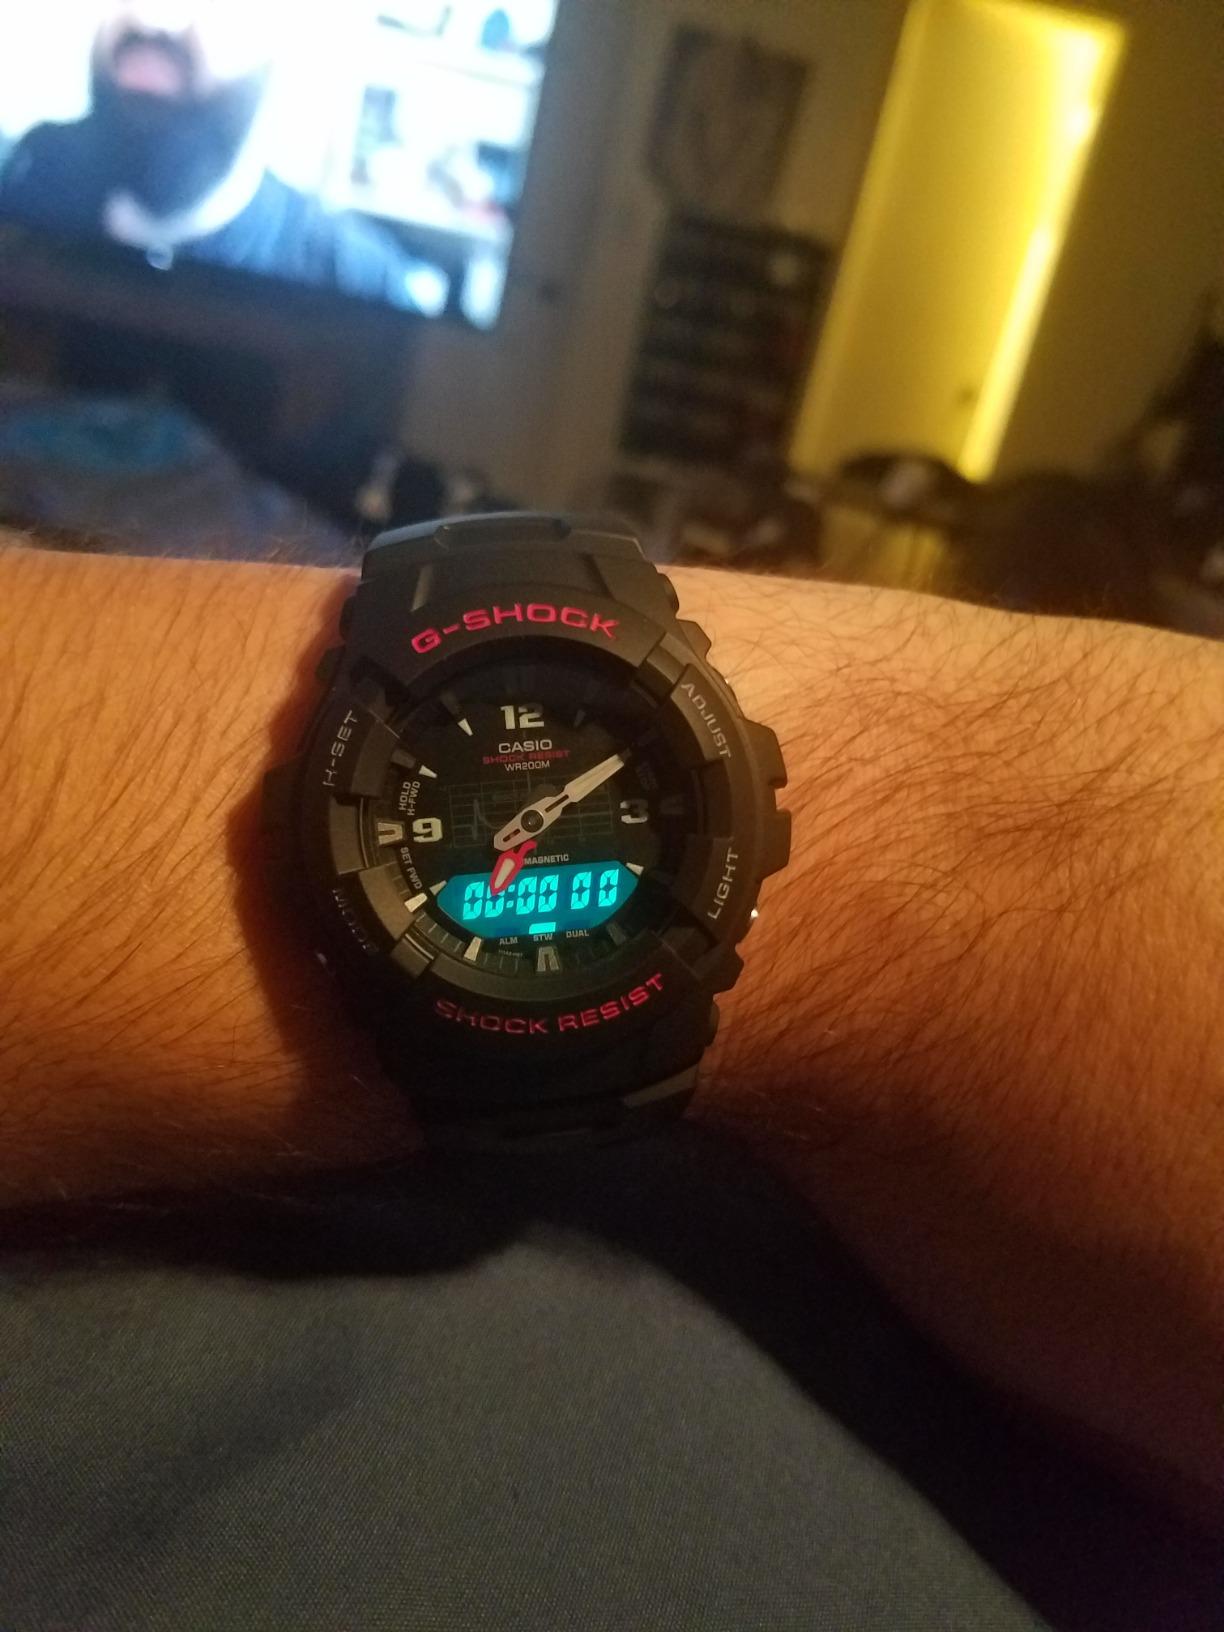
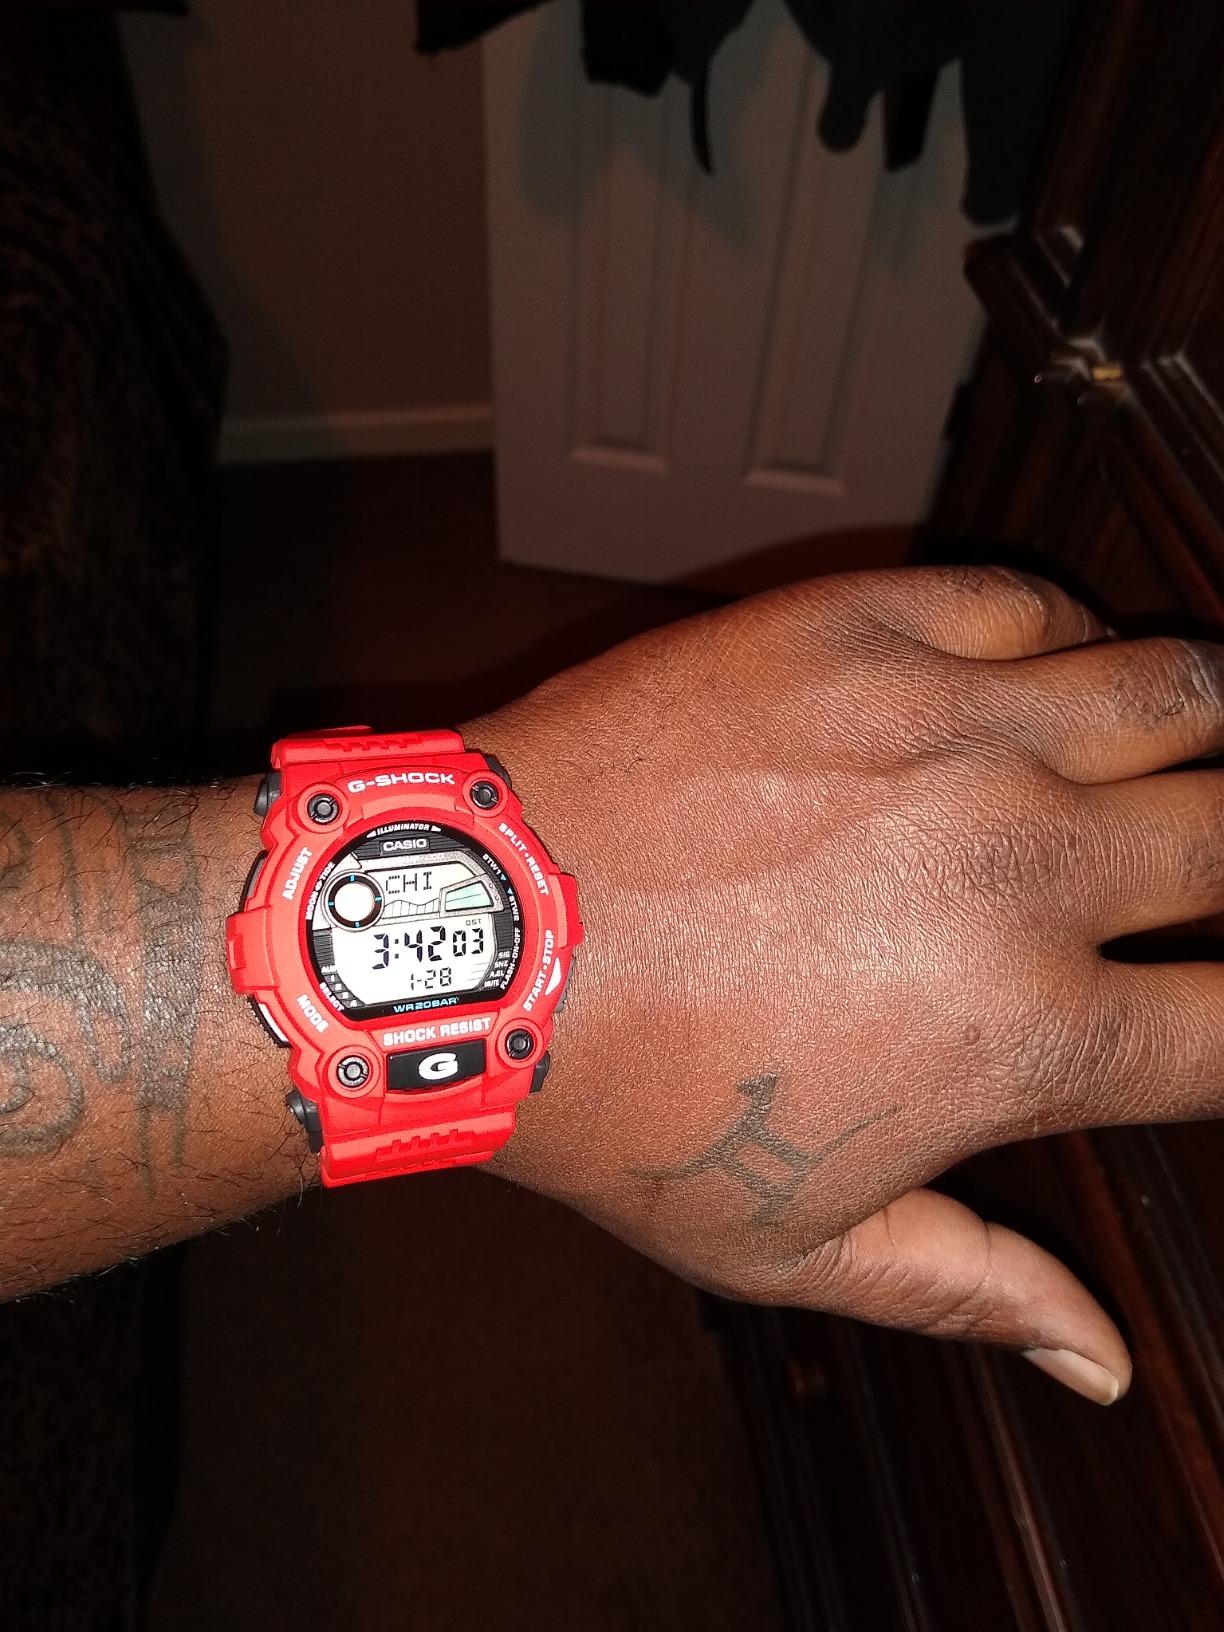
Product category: accessories_watch
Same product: no